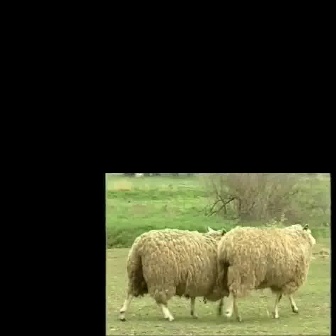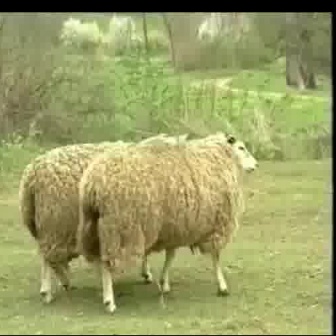
  Please identify the target specified by the bounding box [215,222,315,322] in the first image and locate it in the second image. Return the coordinates in [x_min,y_min,x_max,y_max] format.
Answer: [75,131,257,313]